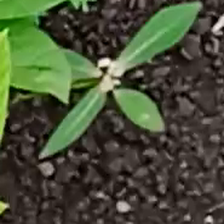
Weed species: Moti_dudhi(Euphorbia_geneculata_L)